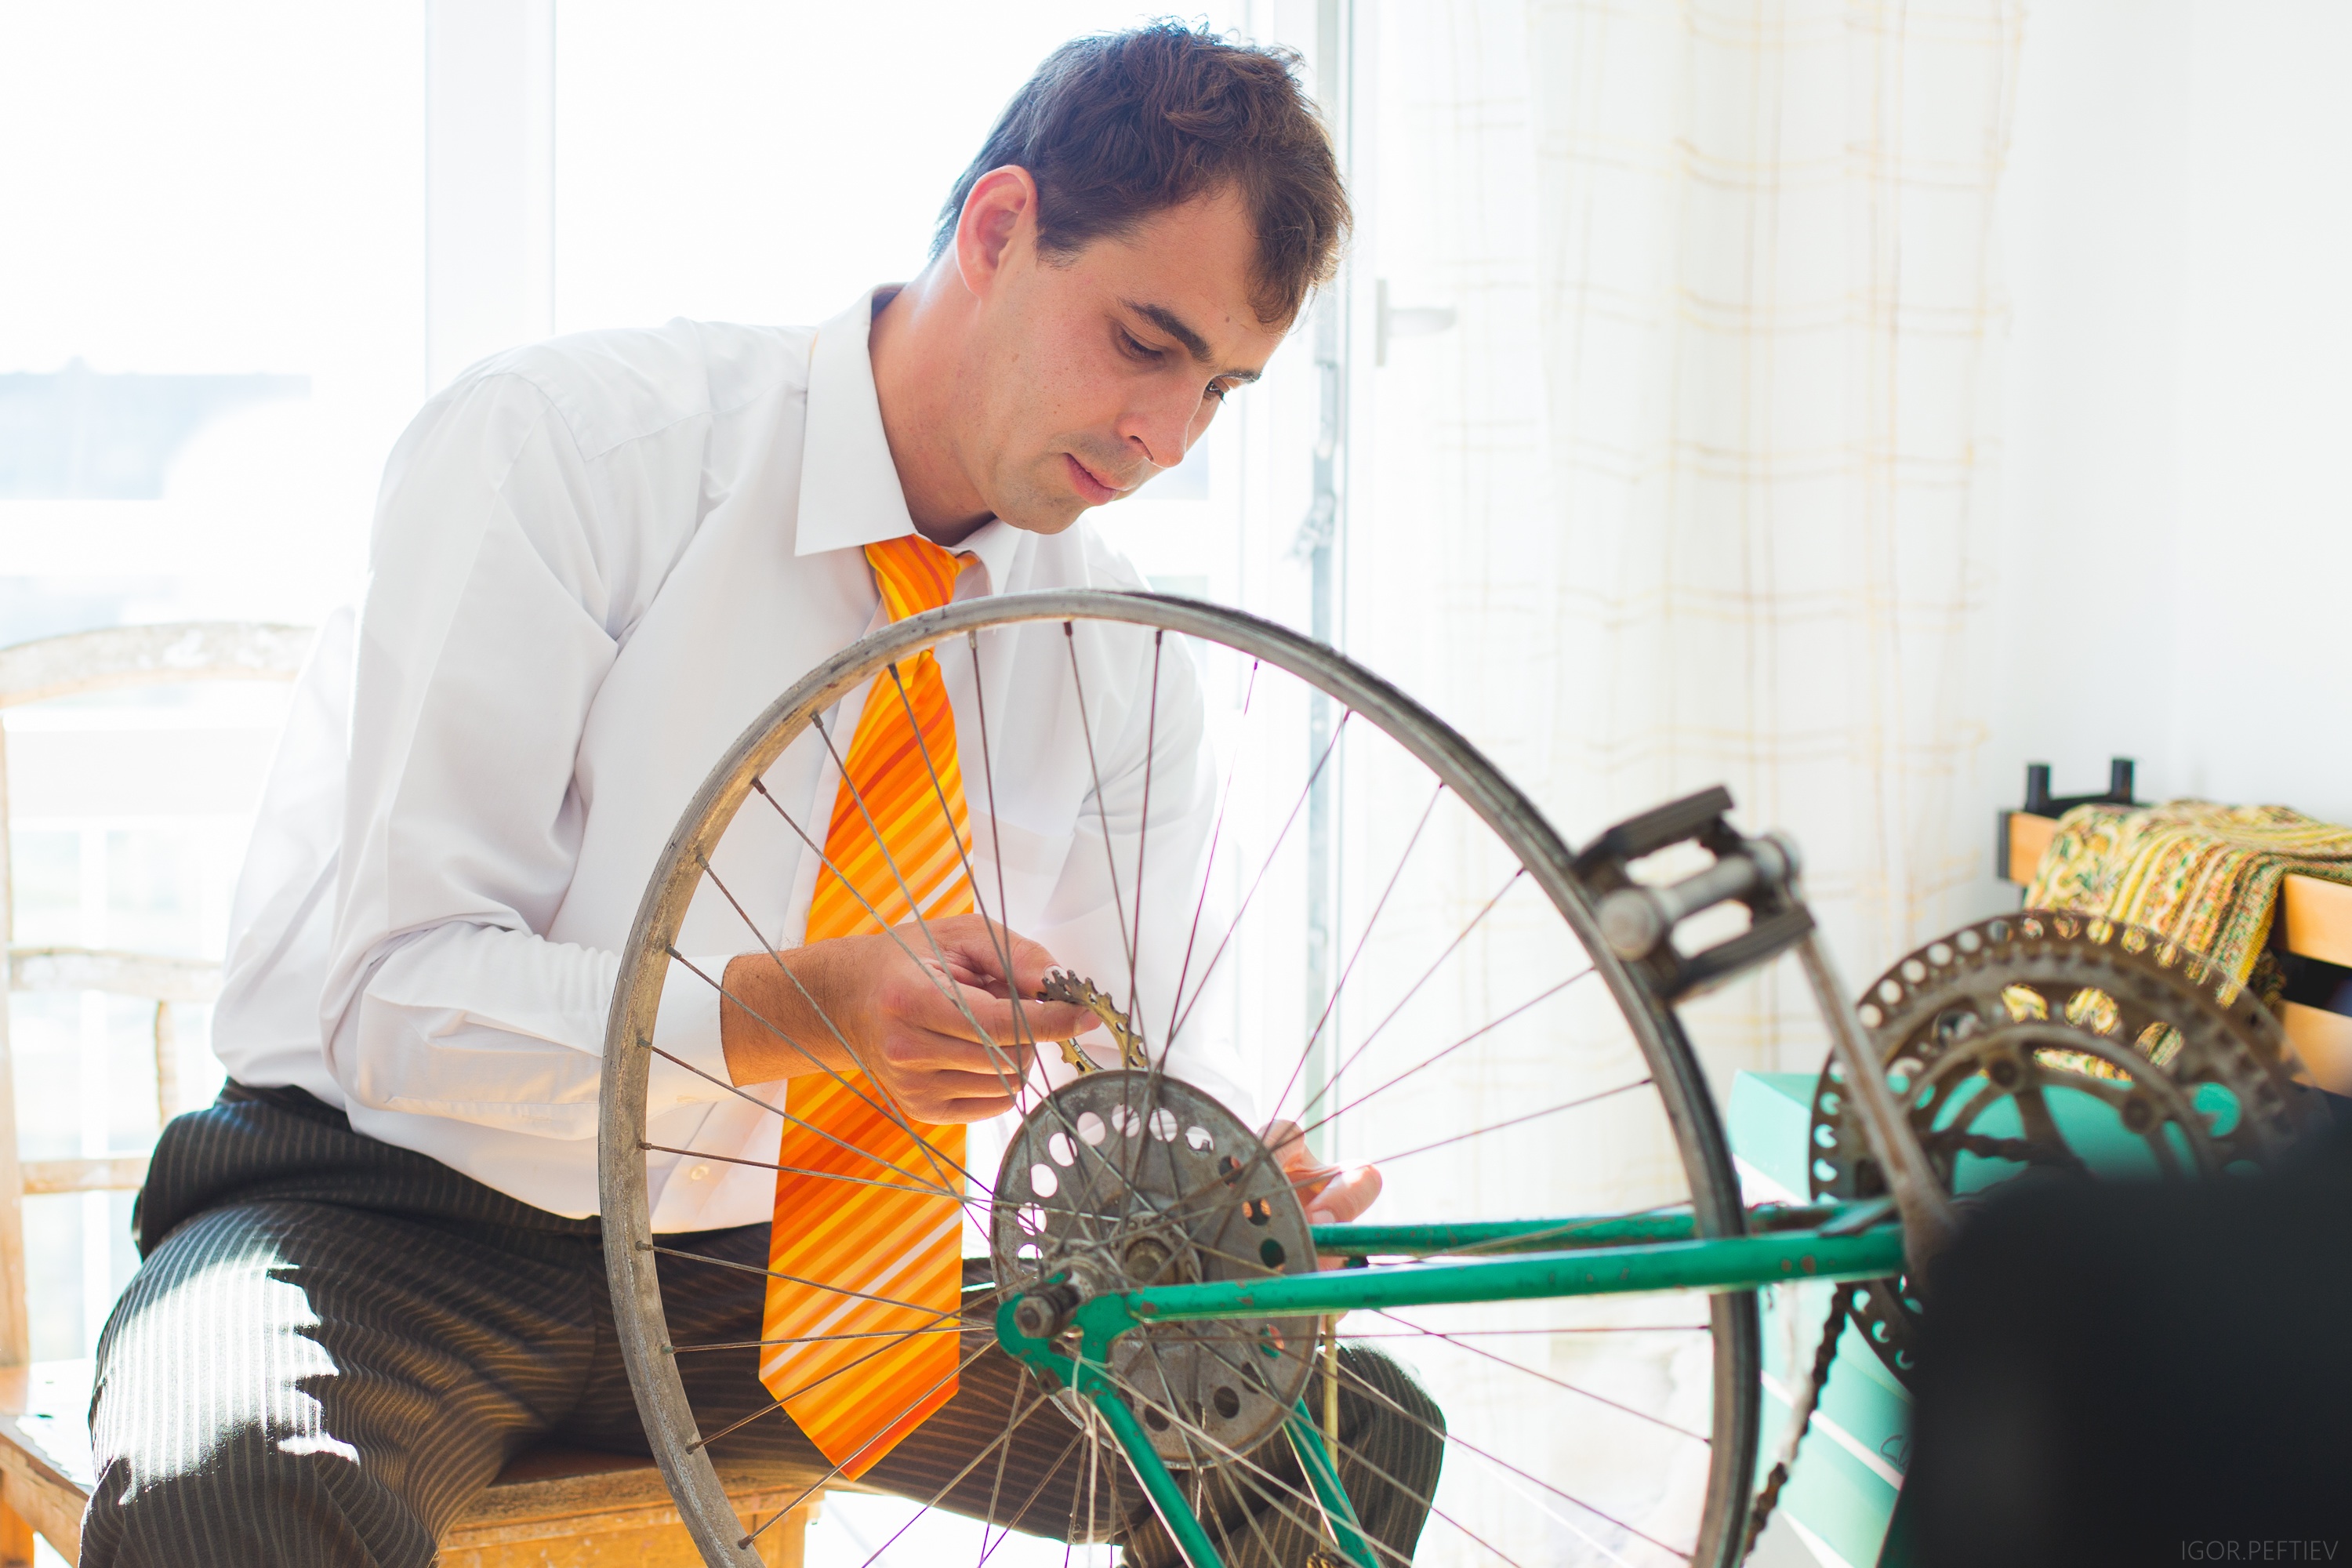
man, wheel, bicycle, bike, repair, vehicle, tie, sports equipment